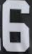
Number: 6